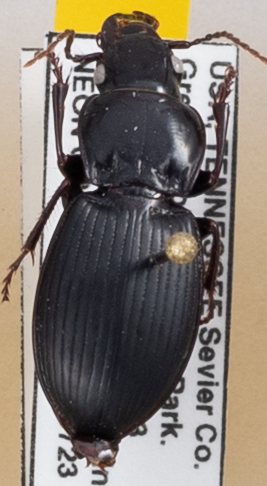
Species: Cyclotrachelus sigillatus
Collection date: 2019-07-23
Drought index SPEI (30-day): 1.224
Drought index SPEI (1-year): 2.09
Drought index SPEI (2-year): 2.09